Analytical chemistry

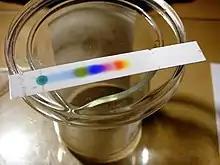
Separation of black ink on a thin-layer chromatography plate

Separation processes are used to decrease the complexity of material mixtures. Chromatography, electrophoresis and field flow fractionation are representative of this field.